Zhizheng tiaoge

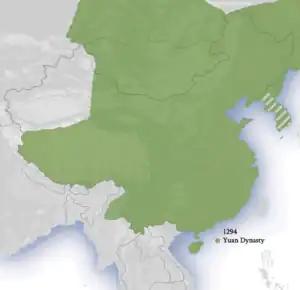
Yuan and Goryeo dynasties

The Goryeo dynasty on the Korean Peninsula first faced Mongol invasions in 1231, resisting for 28 years before surrendering in 1257. At the time, the Great Khan’s throne was vacant, and Kublai was locked in a succession struggle with his younger brother. Goryeo chose to submit to Kublai, which he leveraged to his political advantage. In return, Goryeo was granted the rare privilege of retaining its royal family. Its kings also strengthened ties with the Yuan dynasty through marriages, becoming imperial sons-in-law. However, for roughly 90 years, Goryeo remained under heavy political influence from the Yuan dynasty.